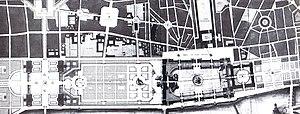
Charles des Wailly, projet d'un Palais National, plan d'ensemble
La réunion du Louvre et des Tuileries est un projet qui consistait à réunir les deux résidences royales du Louvre et des Tuileries en un seul et même bâtiment palatial.
Le plan des Artistes est établi à l’issue des travaux d’une commission réunie en mai 1794 par l’administrateur des domaines Amelot avec pour mission de tracer les divisions des biens nationaux avec des voies nouvelles et de reprendre les projets d'embellissements de Paris qui avaient vu le jour sous la royauté.
Charles De Wailly, né le 9 novembre 1730 à Paris et mort le 2 novembre 1798 à Paris, est un architecte français.